Ted Ryan (footballer, born 1921)

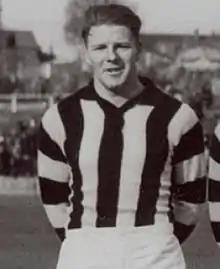
Ryan in 1943

Edward Henry Ryan (17 July 1921 – 5 May 1960) was an Australian rules footballer who played with the Williamstown Football Club in the Victorian Football Association (VFA) and the Collingwood Football Club in the Victorian Football League (VFL).